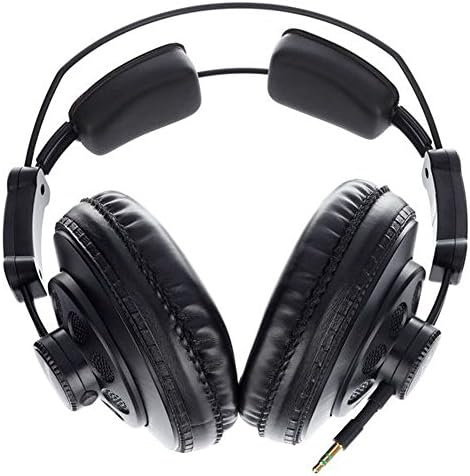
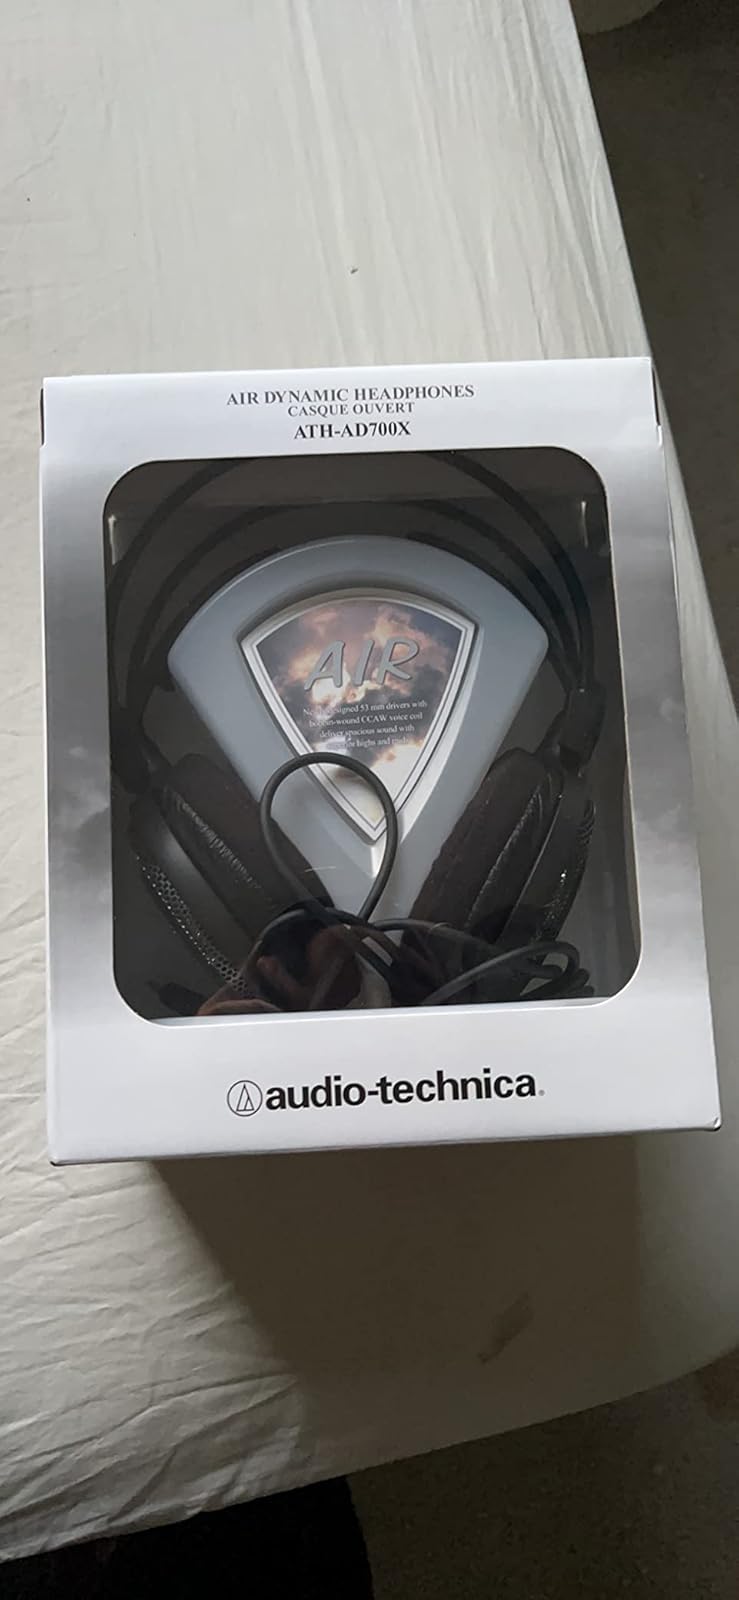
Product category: headphones
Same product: no